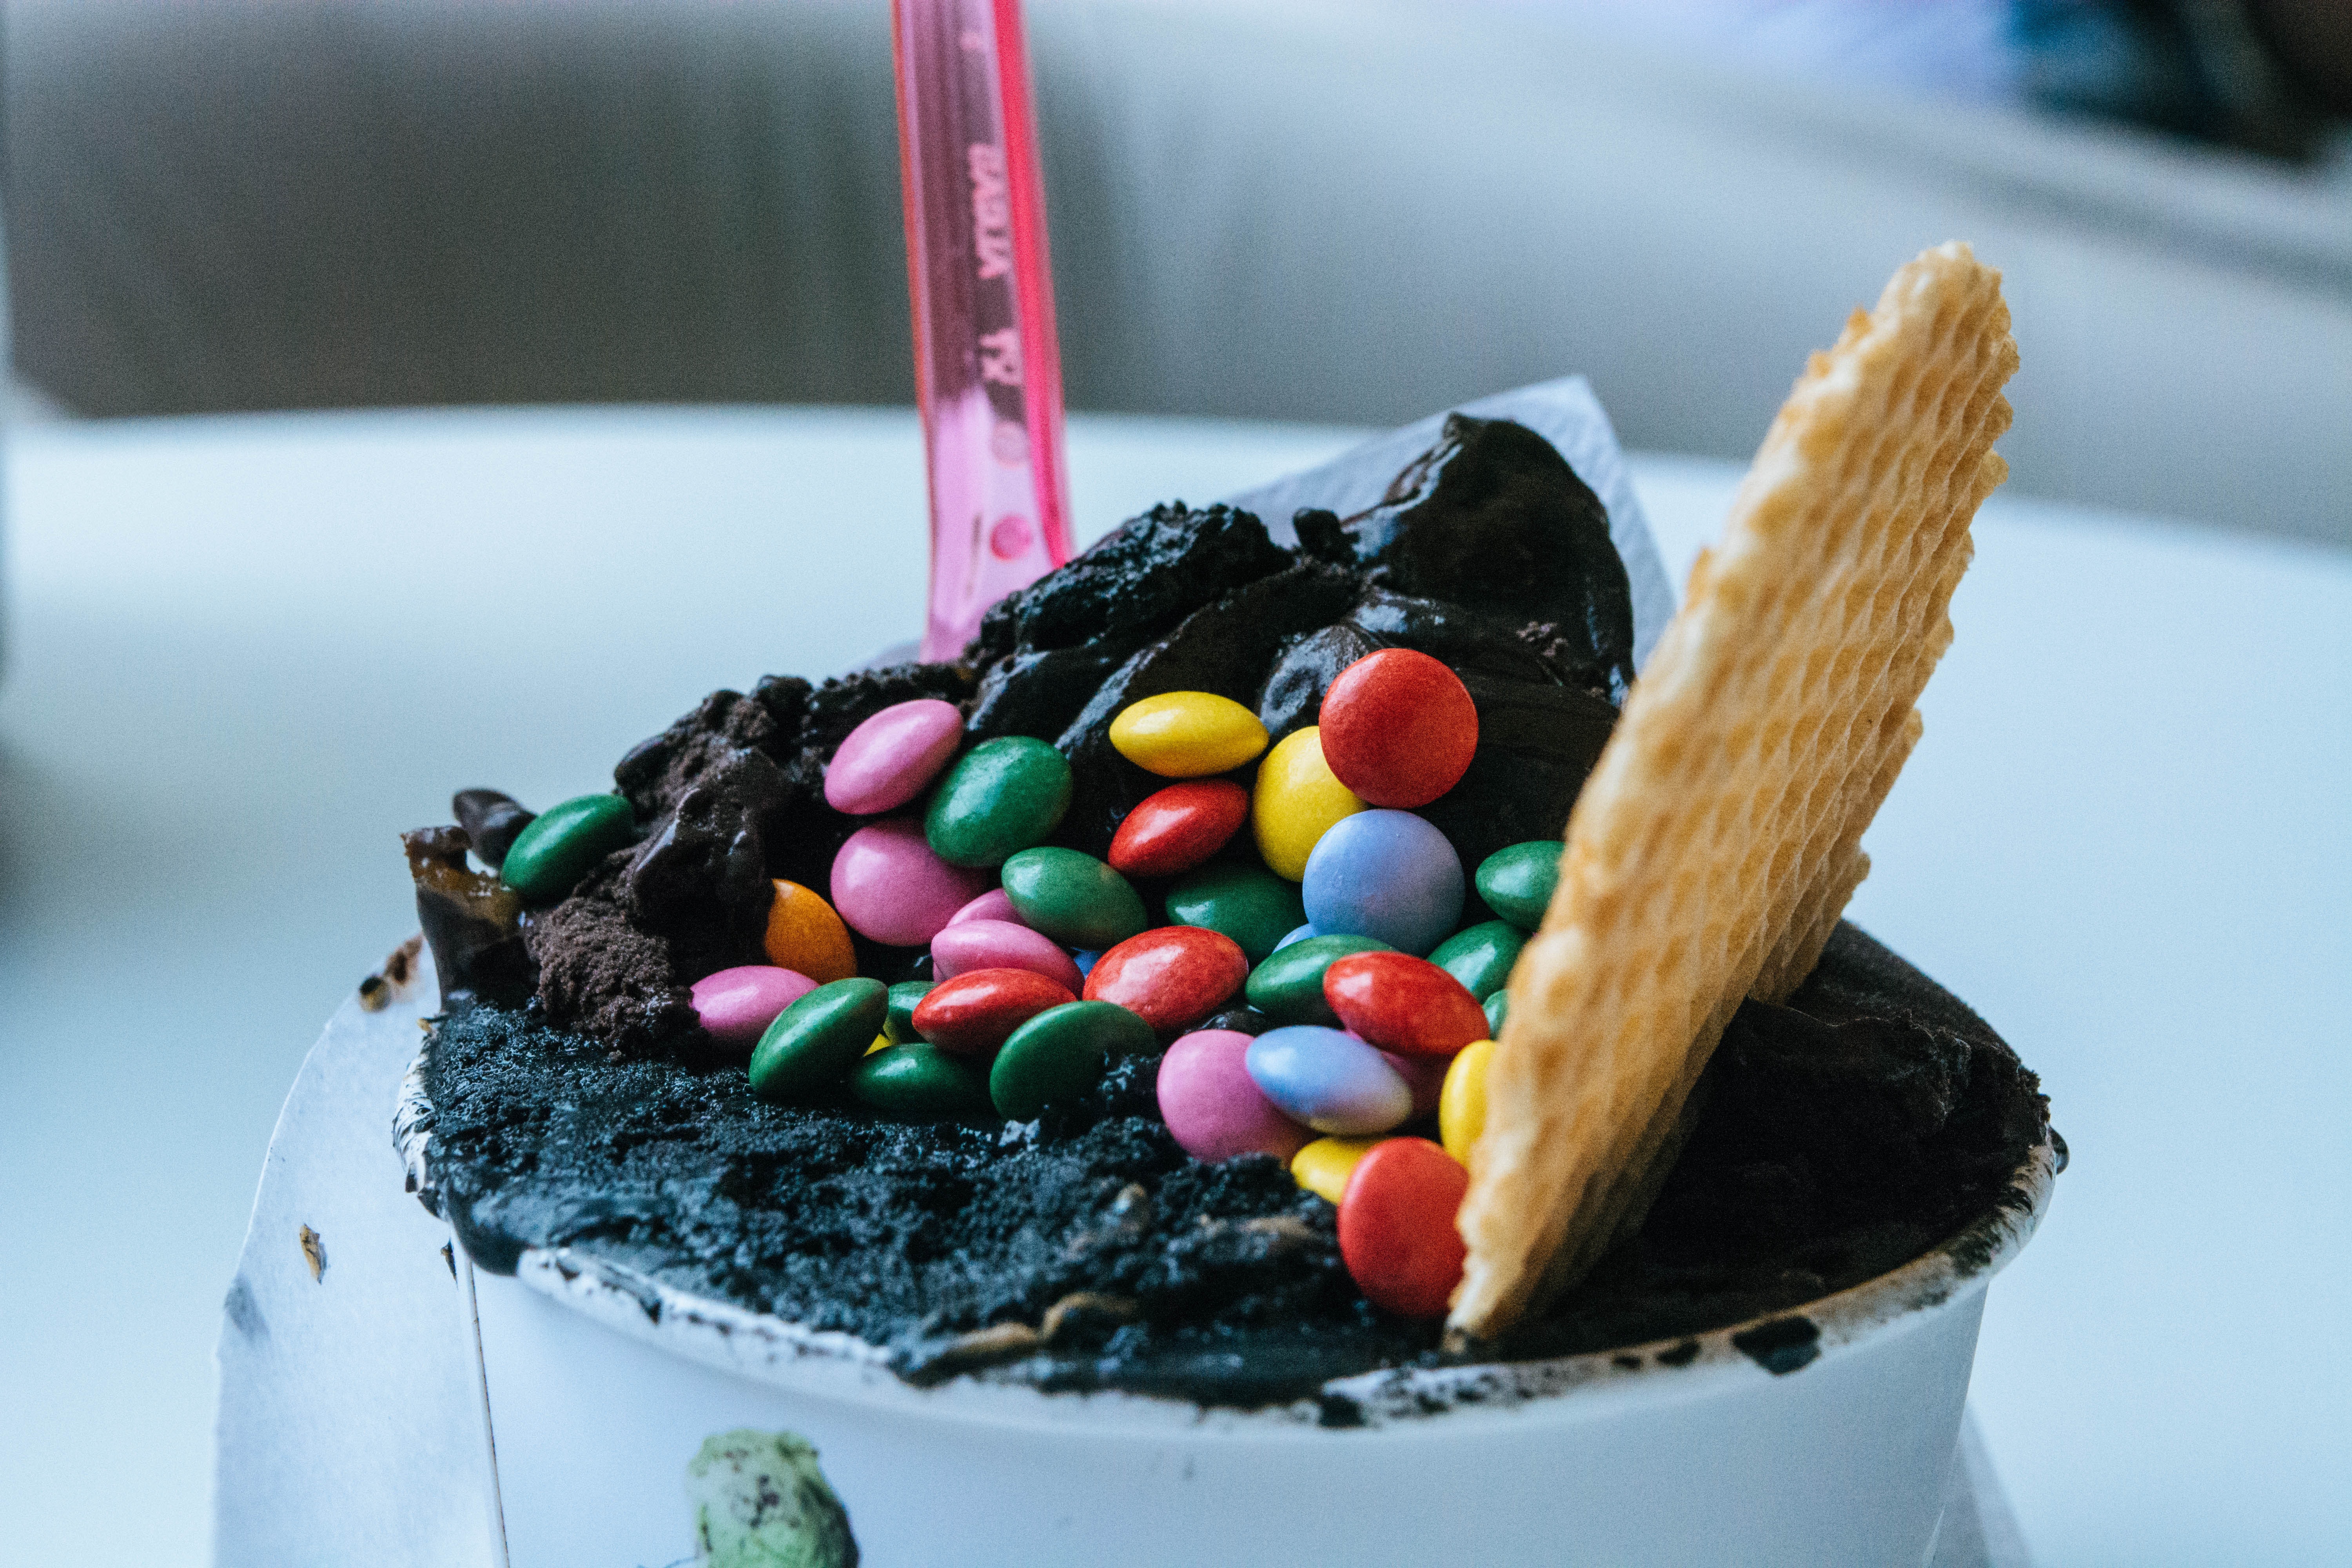
food, sweetness, dessert, frozen dessert, sprinkles, confectionery, cuisine, cake, ingredient, baked goods, cone, chocolate, buttercream